Passover

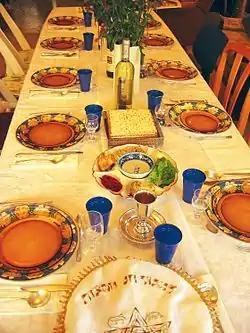
Table set for the Passover Seder

Due to the Torah injunction not to eat "chametz" (leaven) during Passover, observant families typically own complete sets of serving dishes, glassware and silverware (and in some cases, even separate dishwashers and sinks) which have never come into contact with "chametz", for use only during Passover. Under certain circumstances, some "chametz" utensils can be immersed in boiling water ("hagalat keilim") to purge them of any traces of "chametz" that may have accumulated during the year. Many Sephardic families thoroughly wash their year-round glassware and then use it for Passover, as the Sephardic position is that glass does not absorb enough traces of food to present a problem. Similarly, ovens may be used for Passover either by setting the self-cleaning function to the highest degree for a certain period, or by applying a blow torch to the interior until the oven glows red hot (a process called "libun gamur").